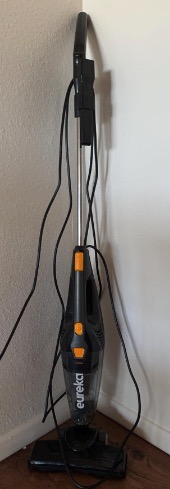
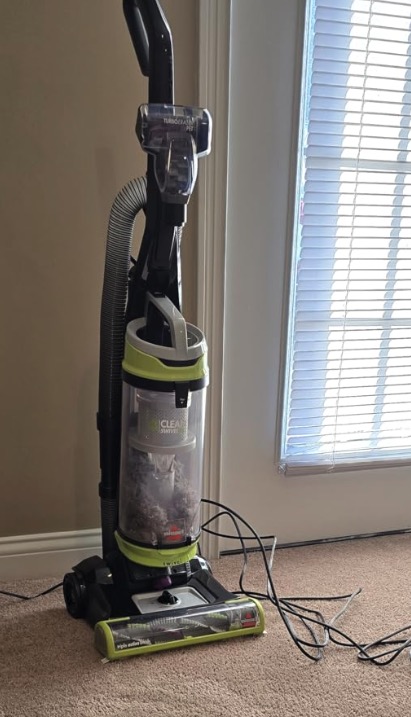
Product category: items_vacuum
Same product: no